Sebaceous adenitis

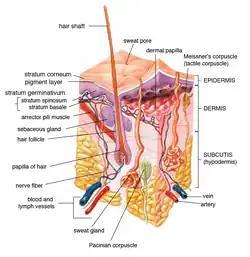
Anatomy of human skin, which shows the location of human and canine sebaceous glands

The signs of sebaceous adenitis are caused by an inflammatory disease process which affects the sebaceous glands of the skin. The cause of the inflammatory disease is unknown. Different breeds of dogs may have different underlying causes of the disease.